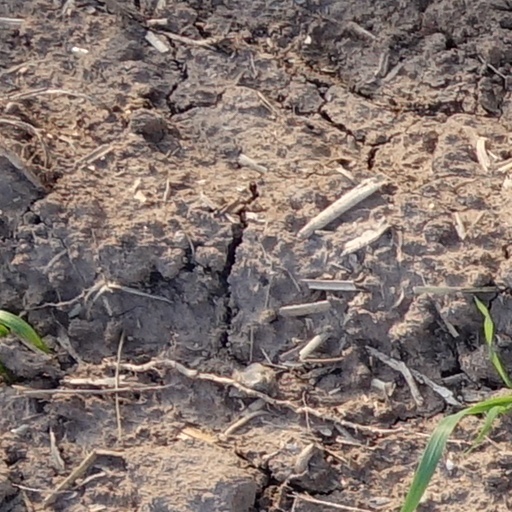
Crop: wheat